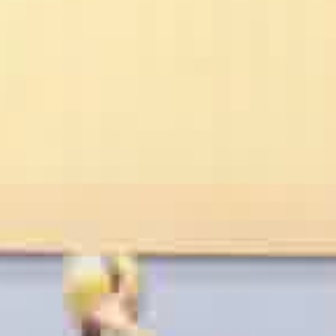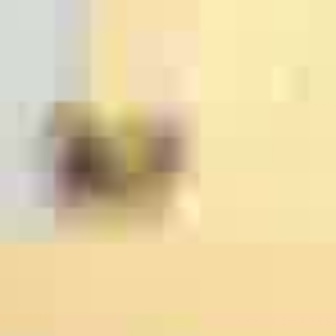
  Please identify the target specified by the bounding box [53,245,137,329] in the first image and locate it in the second image. Return the coordinates in [x_min,y_min,x_max,y_max] format.
Answer: [25,62,193,230]